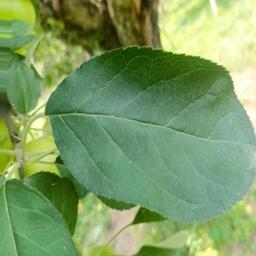
Label: Healthy